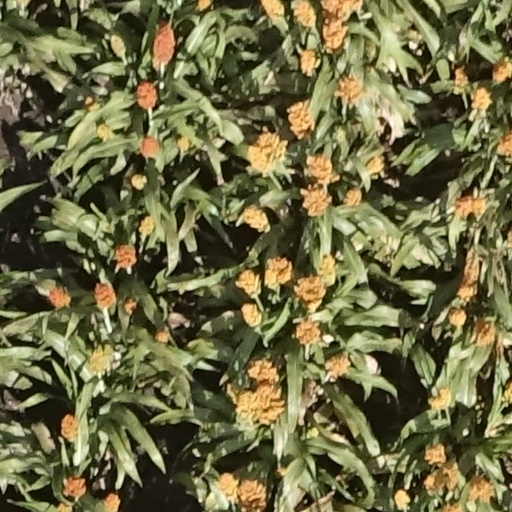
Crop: sorghum